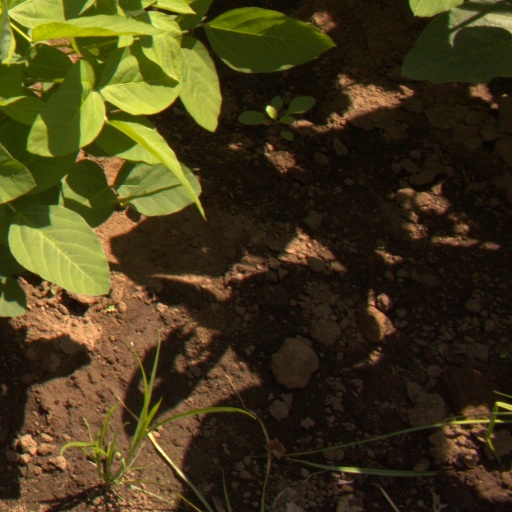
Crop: soybean